Indian Railways

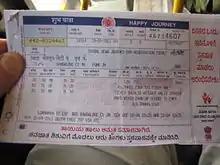
A standard printed Indian Railway ticket

Indian Railways uses a range of signalling technologies and methods to manage its train operations based on traffic density and safety requirements. , automatic block signalling is used on a total route length of for train operations – concentrated in high density routes, large cities and junctions. Remaining routes are based on absolute block signalling with trains manually controlled by signal men from the signal boxes typically located at stations. Few low density routes still use manual block signalling methods with communication on track clearance based on physical exchange of tokens. In a few sections, intermediate block signalling is provided to further enhance line capacity with minimal investment. , 756 block sections have intermediate block signals. Indian Railways primarily uses coloured signal lights, which replaced the earlier semaphores and disc-based signalling. It uses two-aspect, three-aspect and four (or multiple) aspect color signalling across its network.